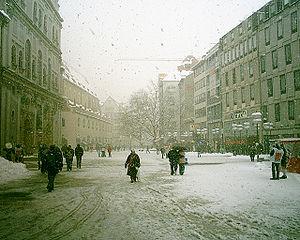
La Kaufingerstraße est l'une des plus anciennes rues de Munich et, avec la Neuheuser Straße voisine, l'une des rues commerçantes les plus importantes et les plus chères à Munich.